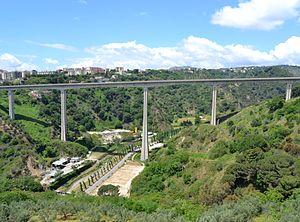
Le viaduc de Fiumarella est un pont en poutre-caisson à hauteur variable qui franchit le fleuve côtier Fiumarella à hauteur de l'agglomération de Catanzaro. Il est l'un des trois hauts ponts de la ville à franchir la vallée du fleuve Fiumarella avec le pont Bisantis, achevé en 1962, et le viaduc de Musofalo, achevé en 2006.
Cette liste de ponts d'Italie a pour vocation de présenter une liste de ponts remarquables d'Italie, tant par leurs caractéristiques dimensionnelles, que par leur intérêt architectural ou historique.